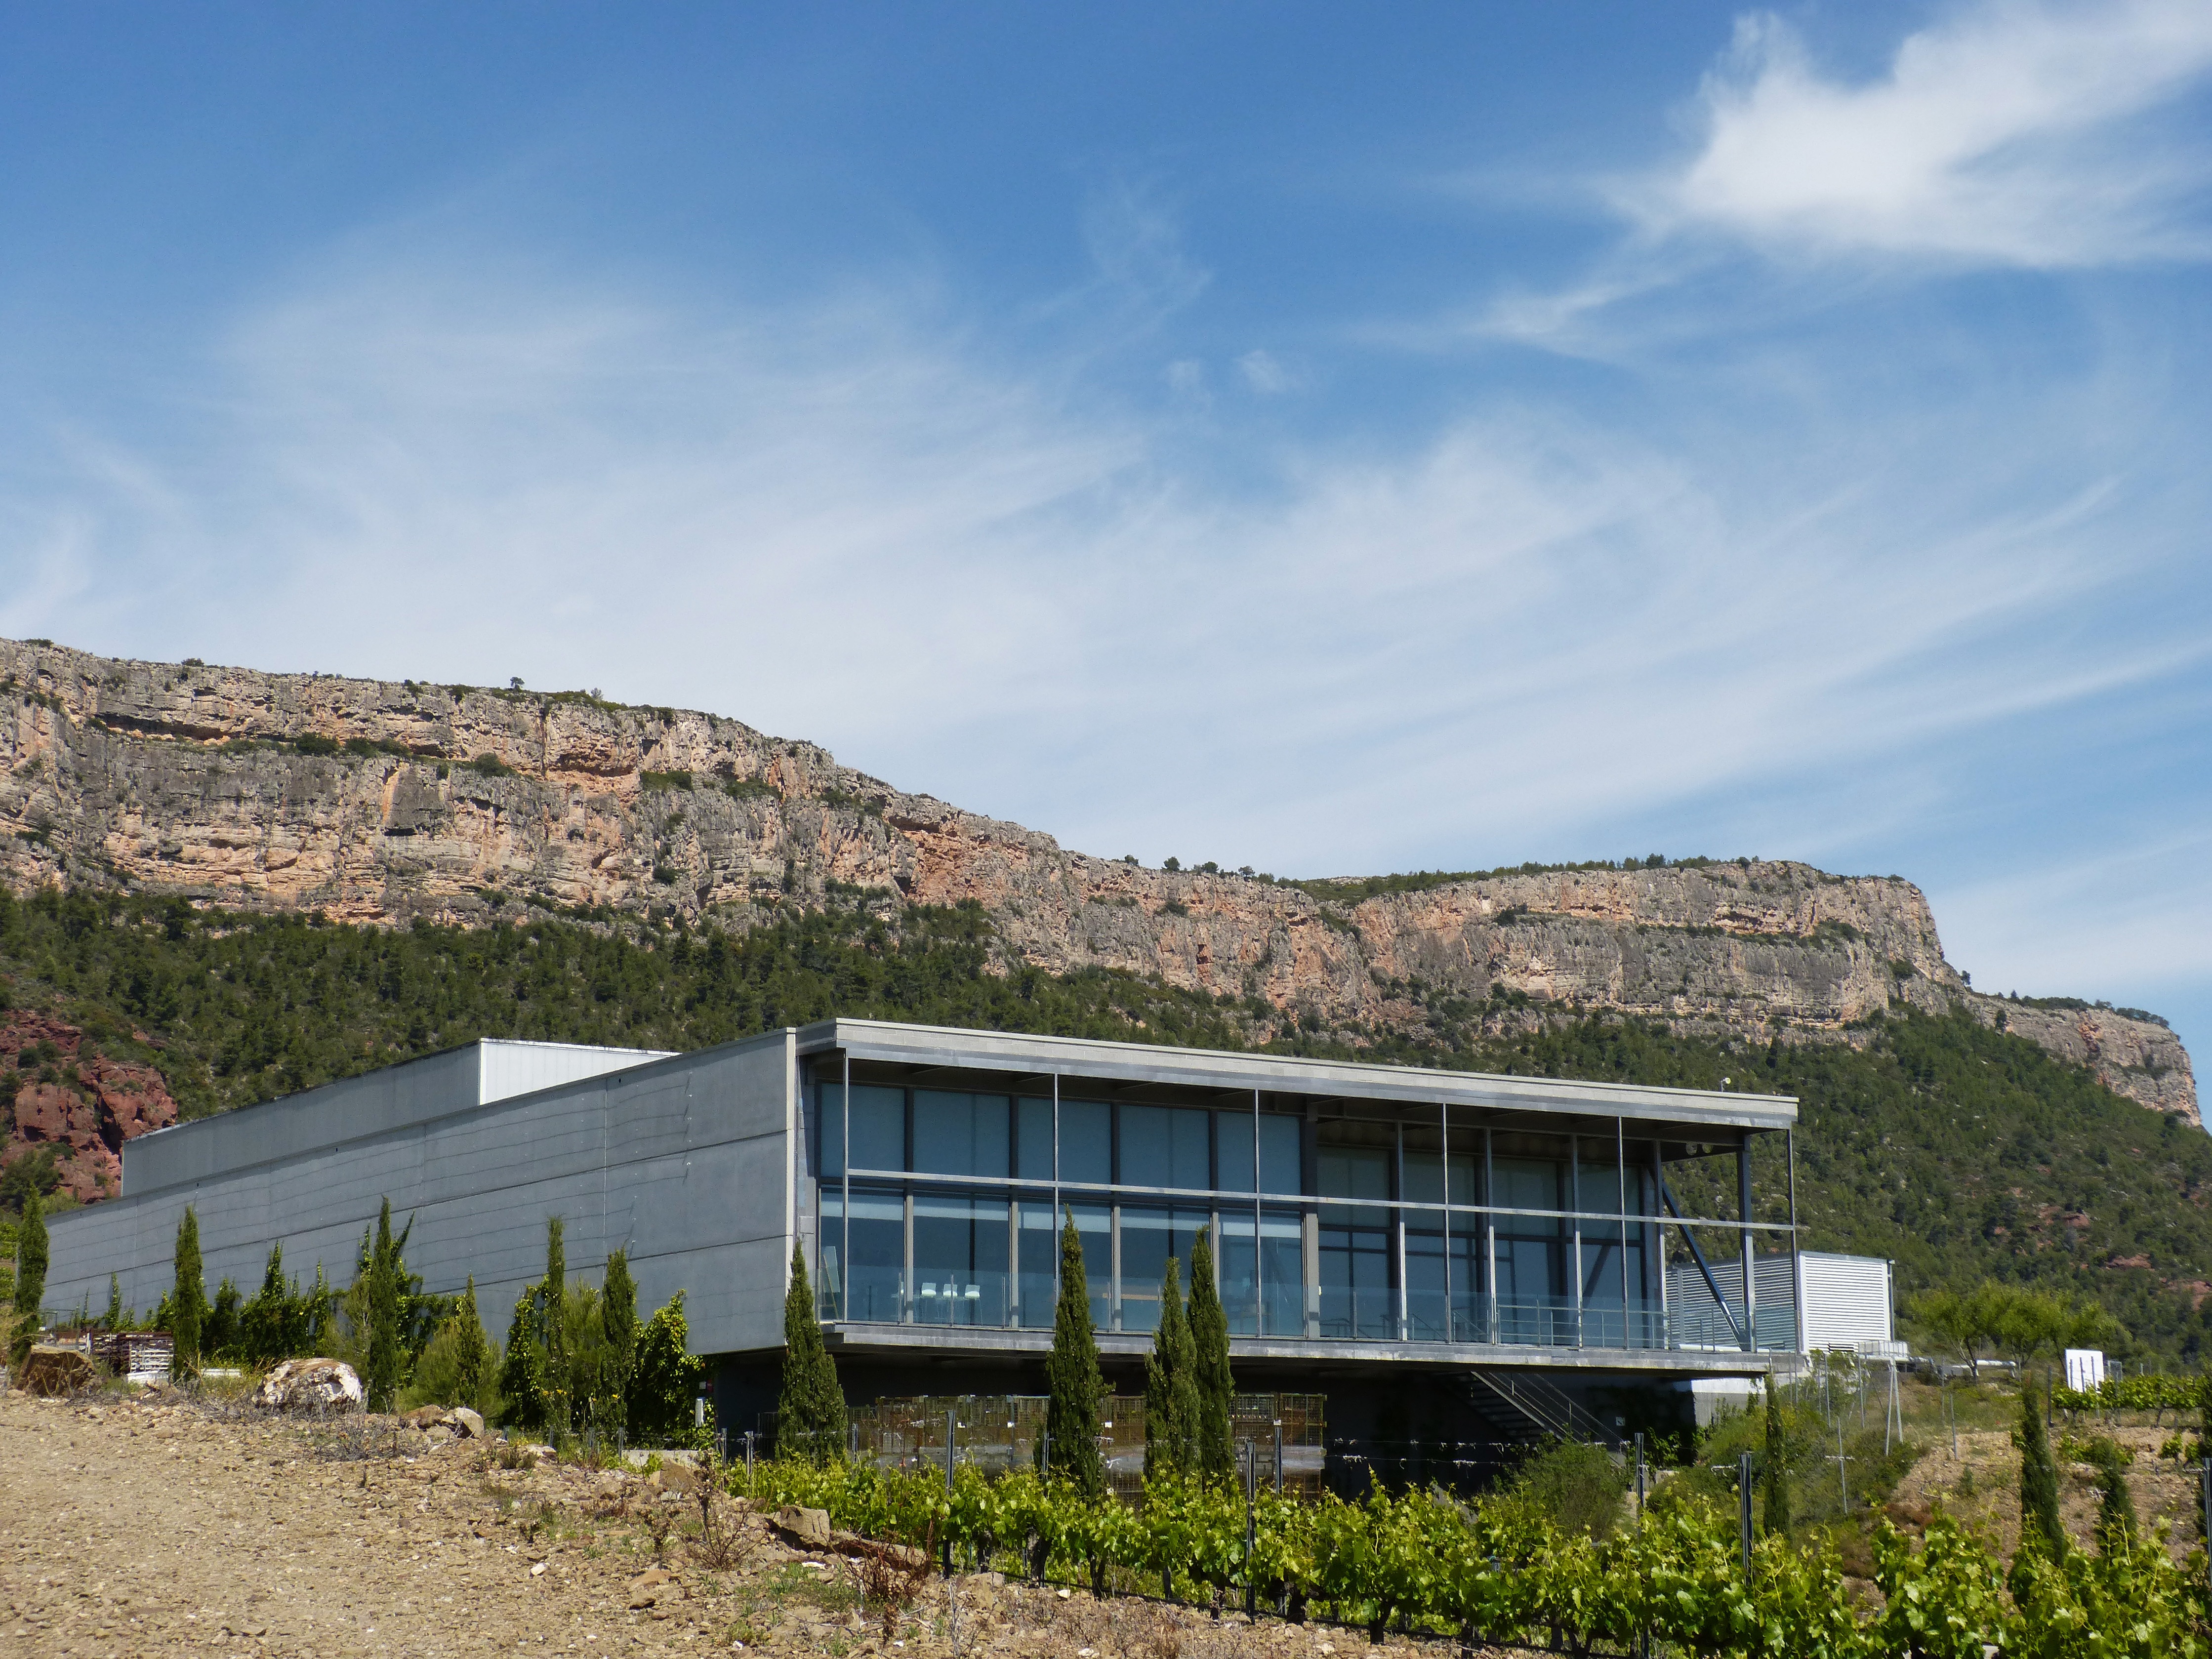
mountain, architecture, vineyard, house, transport, stadium, modern architecture, estate, winery, rural area, montsant, priorat, wine production, residential area